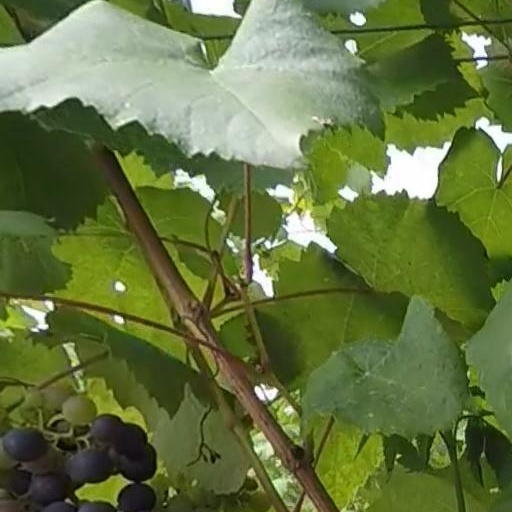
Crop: grape